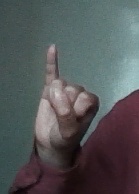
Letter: meem